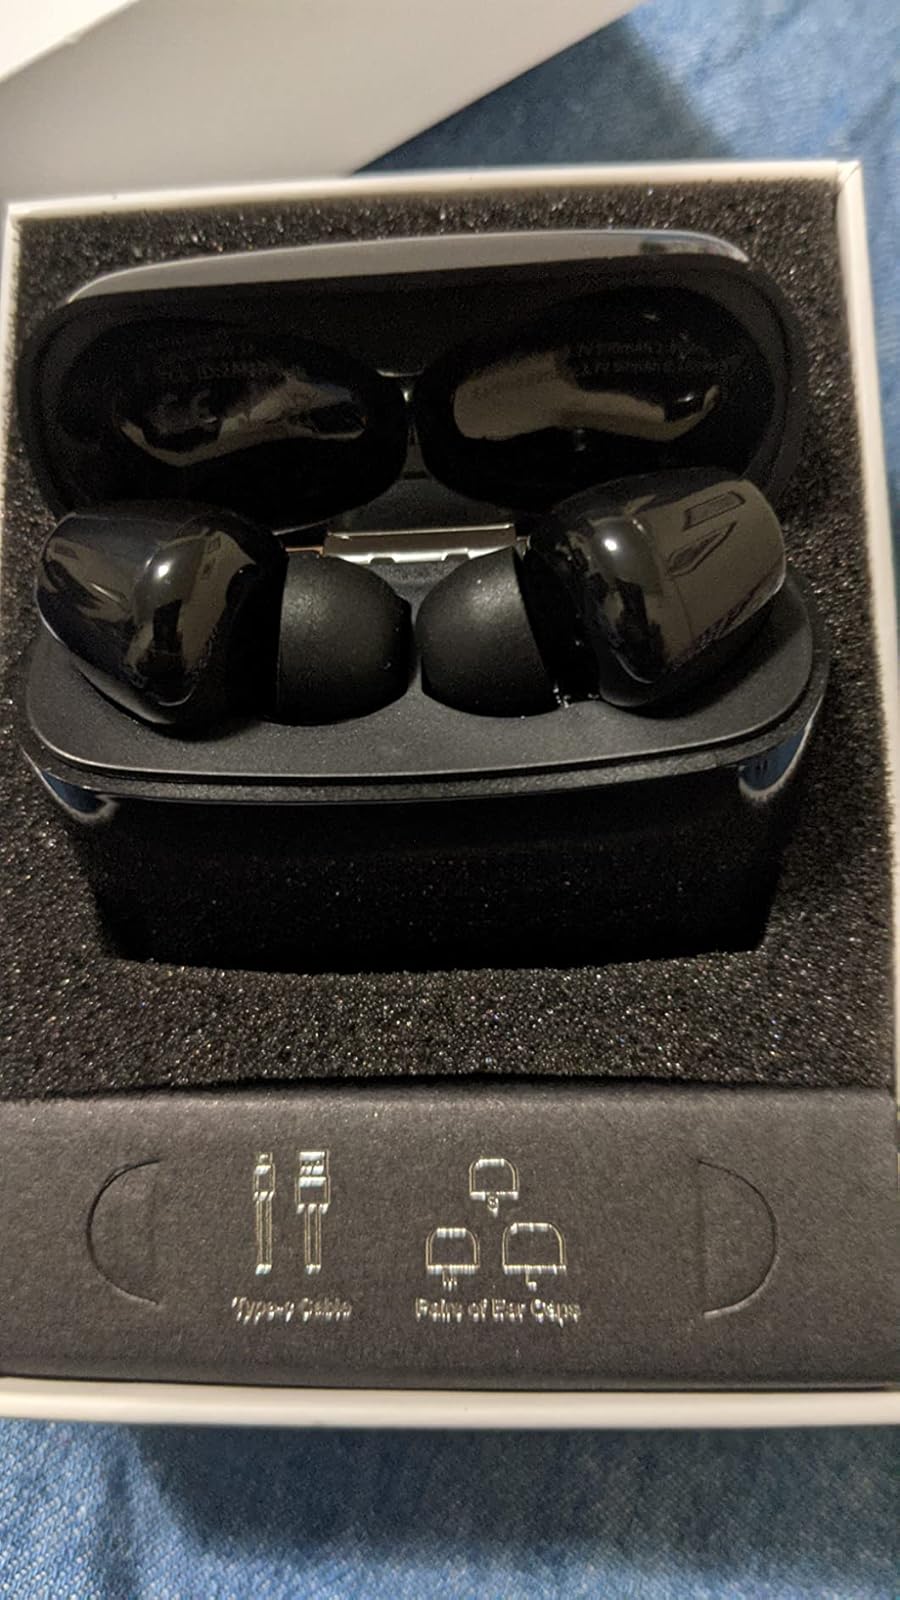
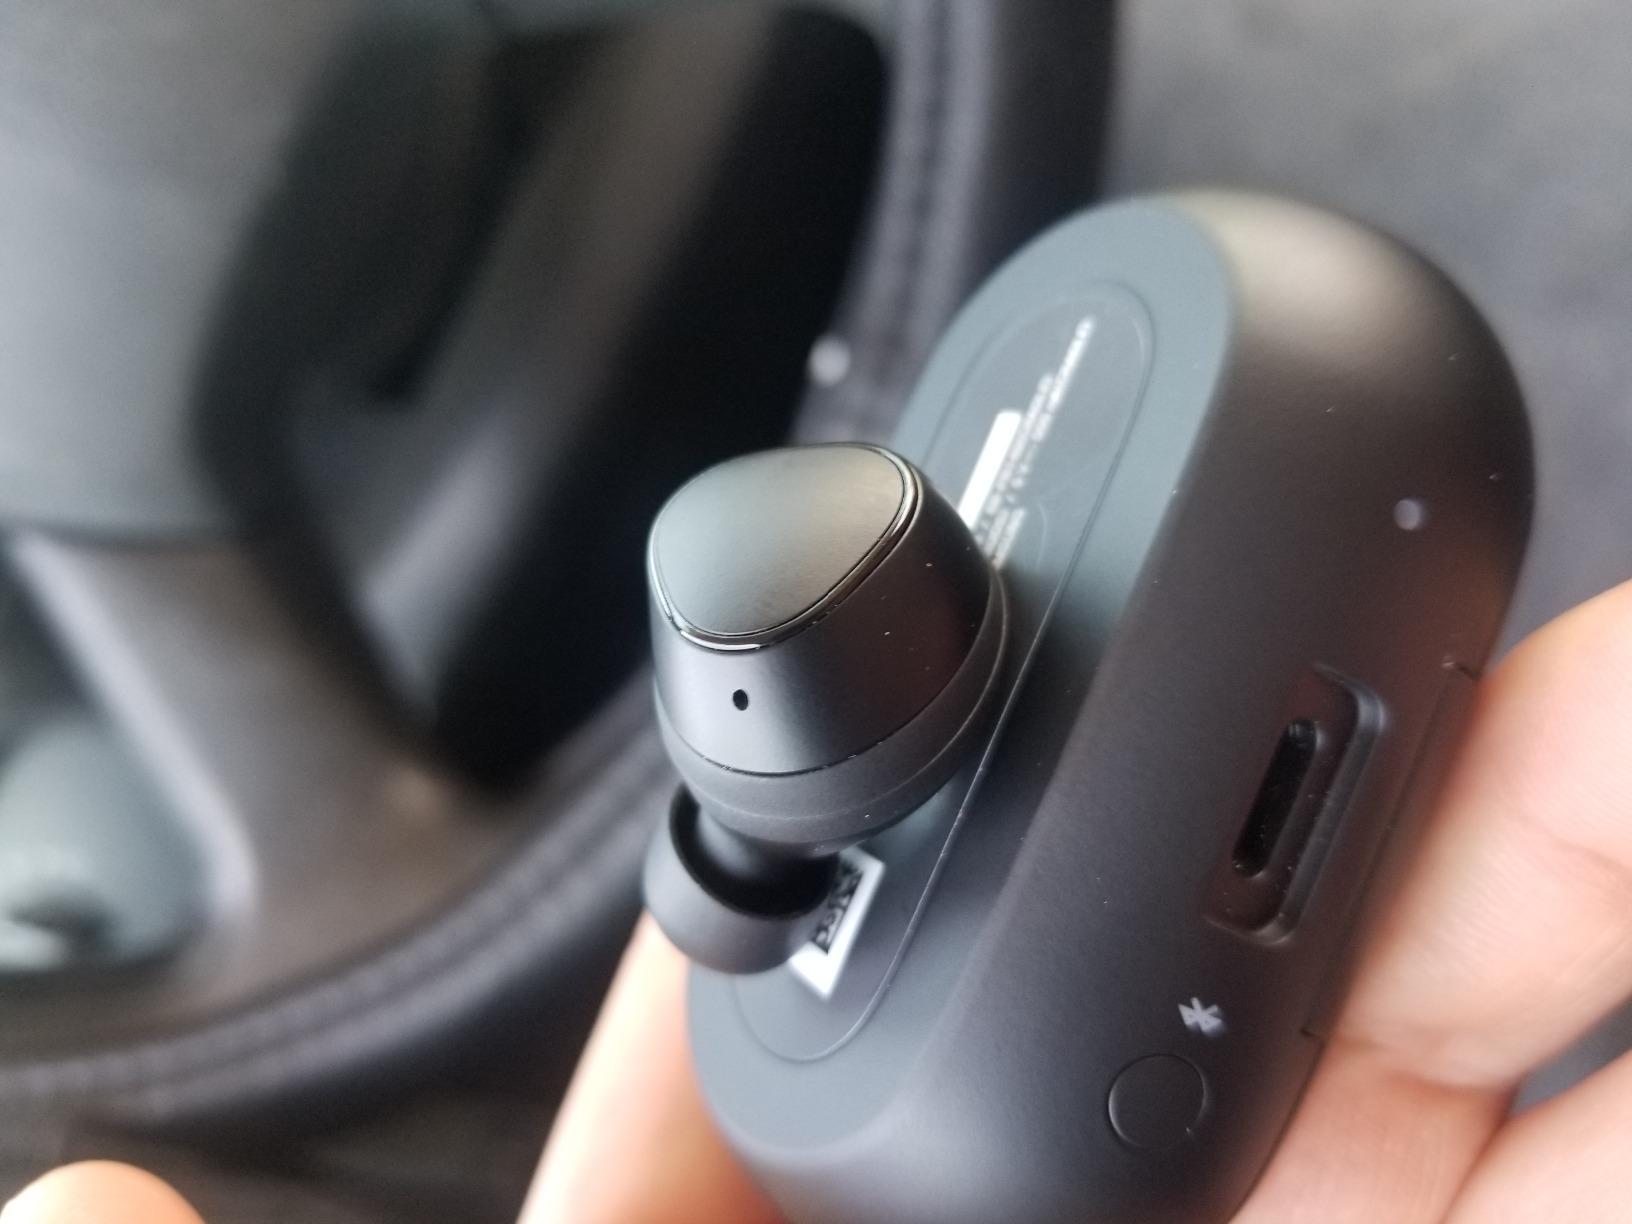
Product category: earbuds
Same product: no